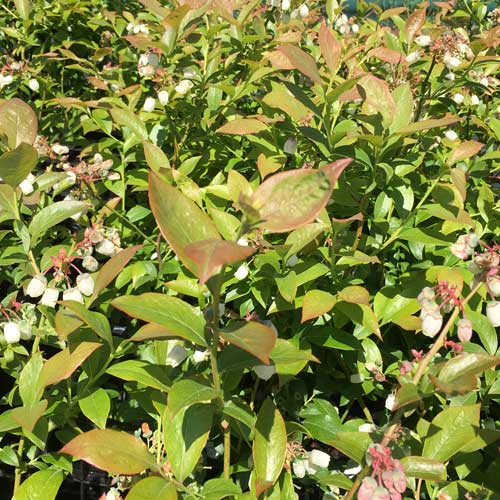
Labels: Blueberry leaf, Blueberry leaf, Blueberry leaf, Blueberry leaf, Blueberry leaf, Blueberry leaf, Blueberry leaf